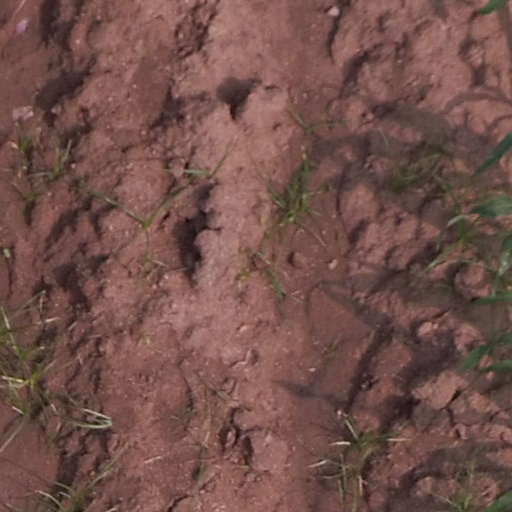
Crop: maize; corn